Charles Nalle

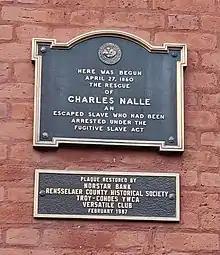
Plaque in downtown Troy at the intersection of State St. and 1st St.

Charles Nalle (–1875) was born in Stevensburg, Virginia in about 1821 into slavery. At the age of 16, he was given to a Virginia plantation owner, Blucher Hansbrough.